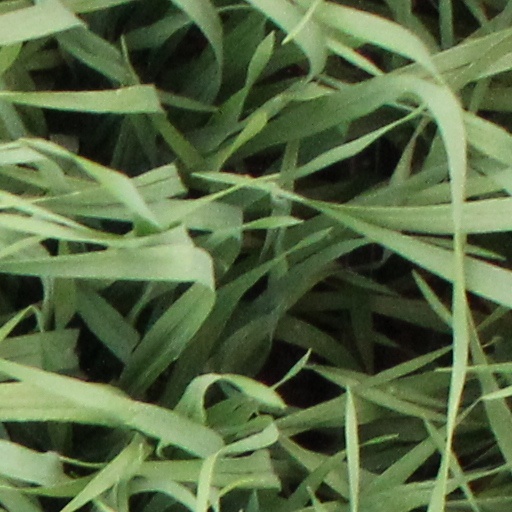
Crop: wheat